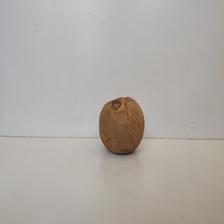
Size: Spoiled